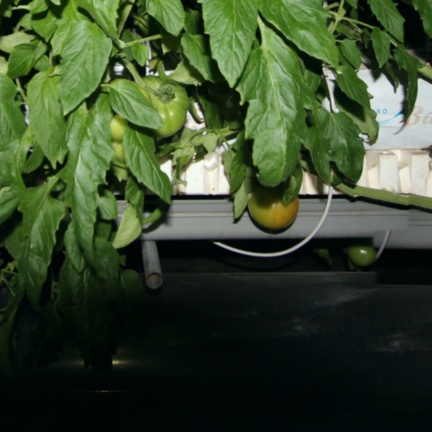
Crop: tomato